PKP class ED250

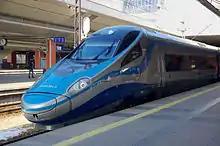
ED250-010 at the Kraków Główny railway station

Alstom EMU250 (series "ED250") is a seven-car standard gauge high-speed electric multiple unit from the Pendolino family, manufactured by Alstom at the factory in Savigliano, Italy, as the "Alstom ETR 610" model, commissioned by PKP Intercity. A total of 20 units were produced, and since 14 December 2014, they have been operating Express InterCity Premium trains on routes connecting Warsaw with Bielsko-Biała, Gdynia, Gliwice, Jelenia Góra, Katowice, Kołobrzeg, Kraków, Rzeszów, Wrocław and Szczecin.